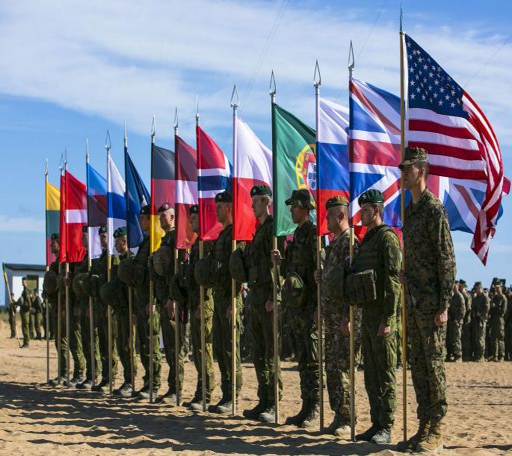
troops are taking part in exercises as country flexes its muscles